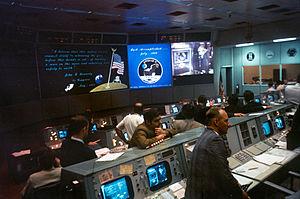
Le centre de contrôle de mission Christopher C. Kraft Jr. est un centre de contrôle de mission de la National Aeronautics and Space Administration situé dans le centre spatial Lyndon B. Johnson à Houston, au Texas. Il est également connu sous l'indicatif « Houston ».